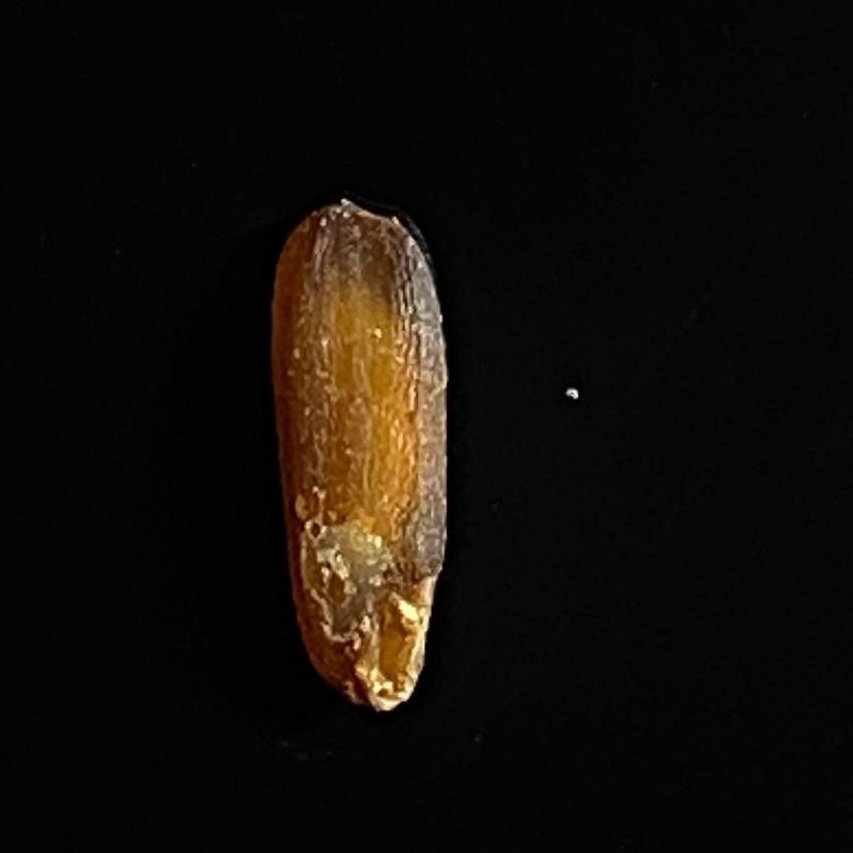
Rice variety: Lal_Biroi